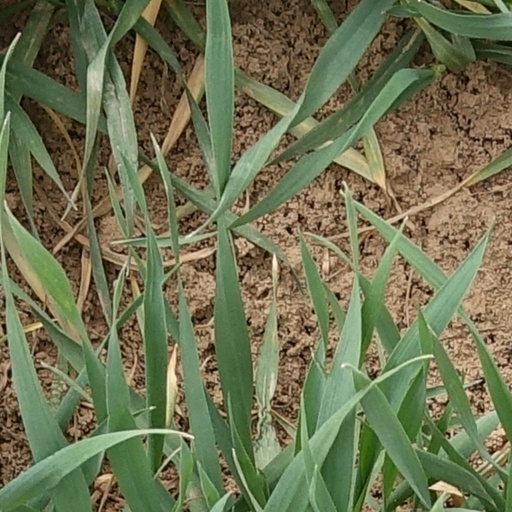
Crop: wheat